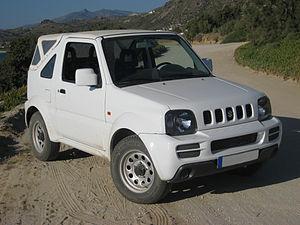
Document destiné à illustrer l'article sur le Suzuki Jimny.
La Suzuki Jimny est un petit 4x4 produit par Suzuki depuis 1970 en quatre générations.